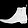
Label: Ankle boot